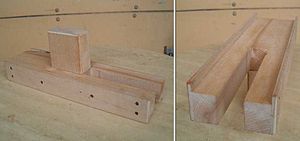
Stødlade
Stødlade fremstillet til brug i sløjdundervisning.
En stødlade = et stødlad = en studslade = et studslad. Denne stødlade er produceret engang i 1960'erne til sløjdundervisningen i Københavns kommune. Den er af bøgetræ og med sidevanger af birketræskrydsfiner. Længde 26,7 cm; bredde 7,5 cm. Til venstre ses stødladen nedefra, og til højre ses samme stødlade ovenfra. Jeg fik den forærende den 28. september 2005 af en pensioneret sløjdlærer. En stødlade bruges ved endestudsning, dvs. høvling af endefladen af et stykke træ. Det ene formål er at yde en støtte, så endetræet ikke flækker ud under høvlingen, og det andet formål er at kunne holde høvlen i en bestemt vinkel, her 90 grader; men der er også stødlader til 45 grader.
En stødlade = et stødlad = en studslade = et studslad